Southern Airways Flight 932

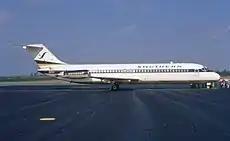
A Southern Airways Douglas DC-9 similar to the aircraft involved in the accident

Southern Airways Flight 932 was a chartered Southern Airways Douglas DC-9 domestic United States commercial jet flight from Stallings Field (ISO) in Kinston, North Carolina, to Huntington Tri-State Airport/Milton J. Ferguson Field (HTS) near Kenova and Ceredo, West Virginia. At 7:36 pm on November 14, 1970, the aircraft crashed into a hill just short of the Tri-State Airport, killing all 75 people on board – 37 members of the Marshall University football team, five coaches, seven staff members, 21 boosters, two pilots, two flight attendants, and a charter coordinator. The team was returning home after a 17–14 loss to the East Carolina Pirates at Ficklen Stadium in Greenville, North Carolina. The accident is the deadliest tragedy for any sports team in U.S. history.